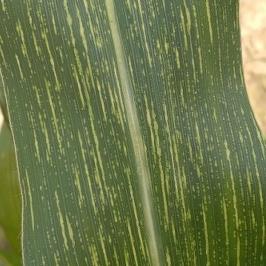
Crop: Maize
Condition: stripe-d